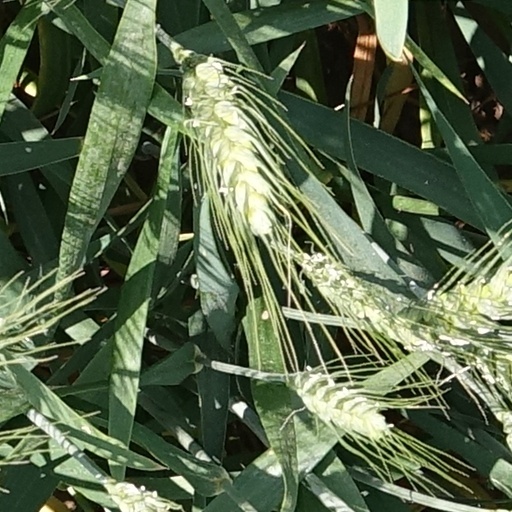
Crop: wheat